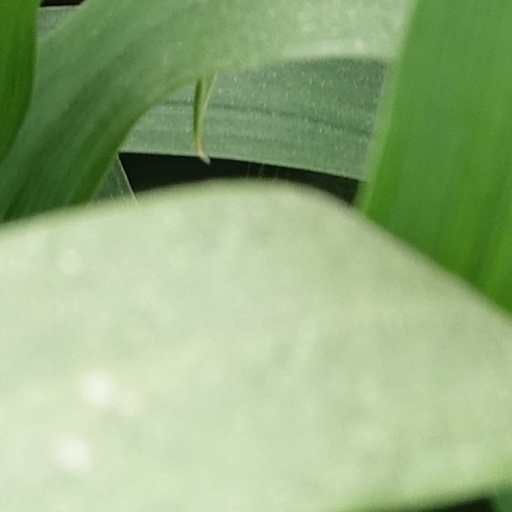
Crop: wheat